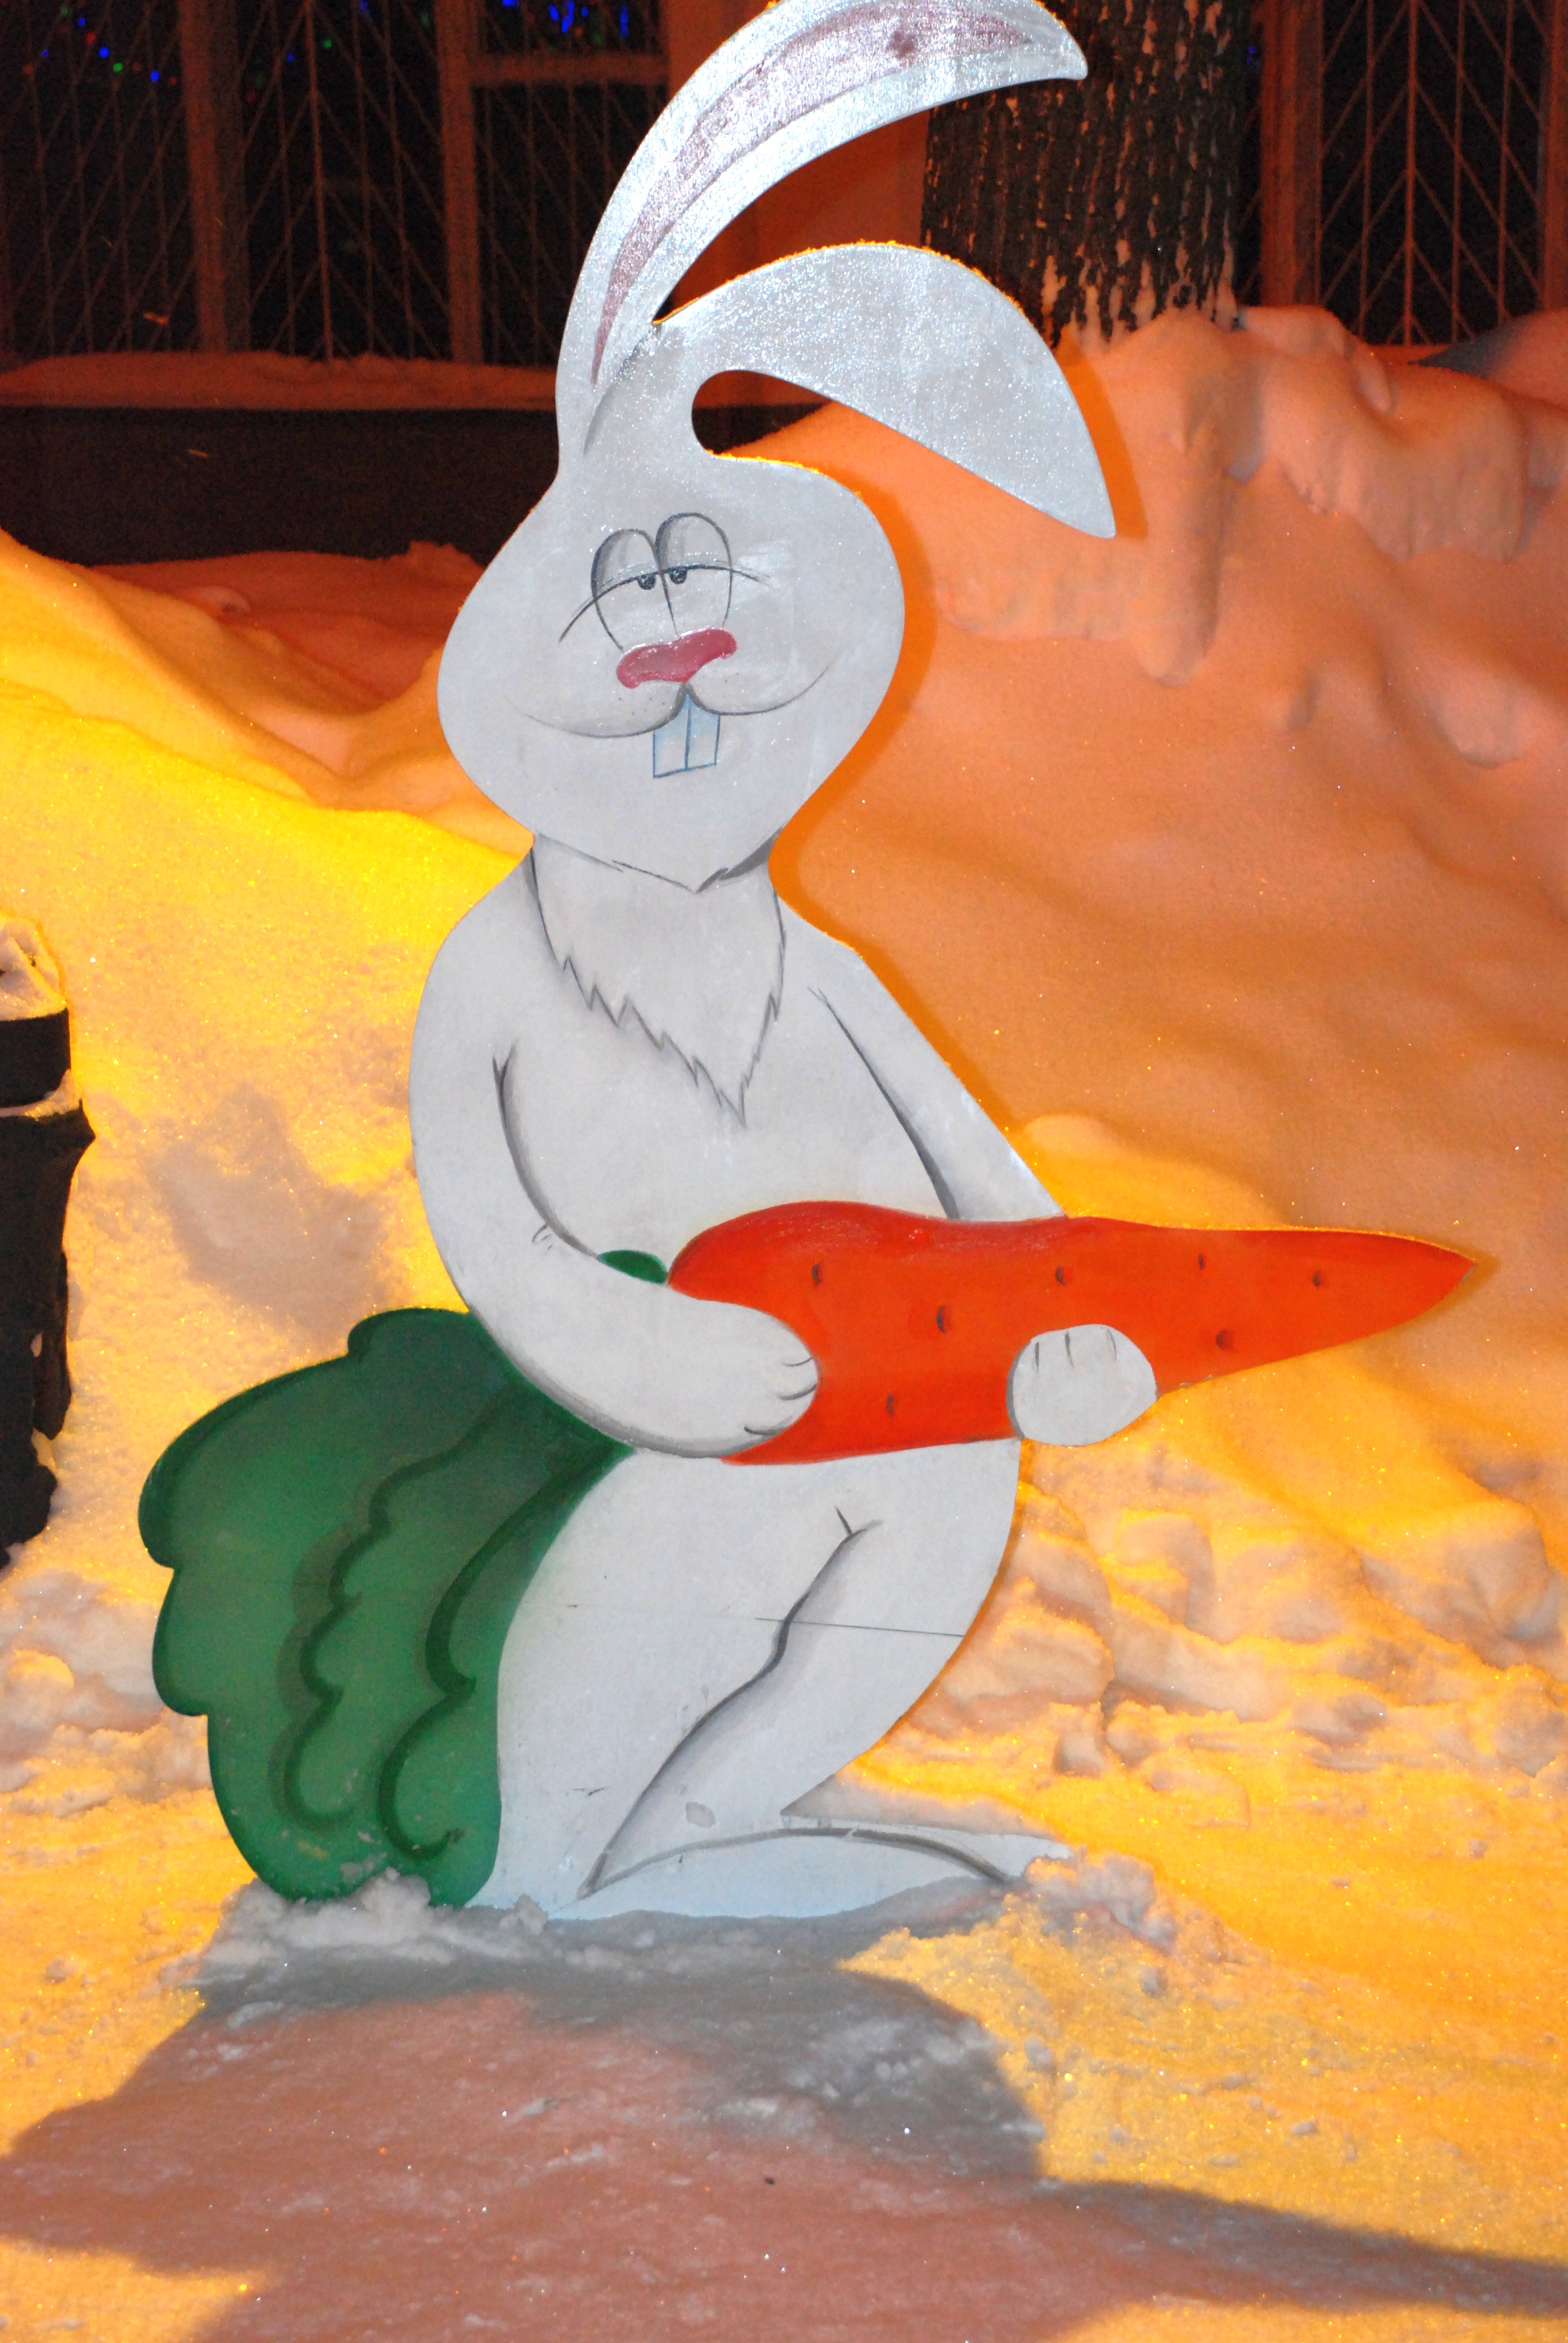
painting, art, illustration, fictional character